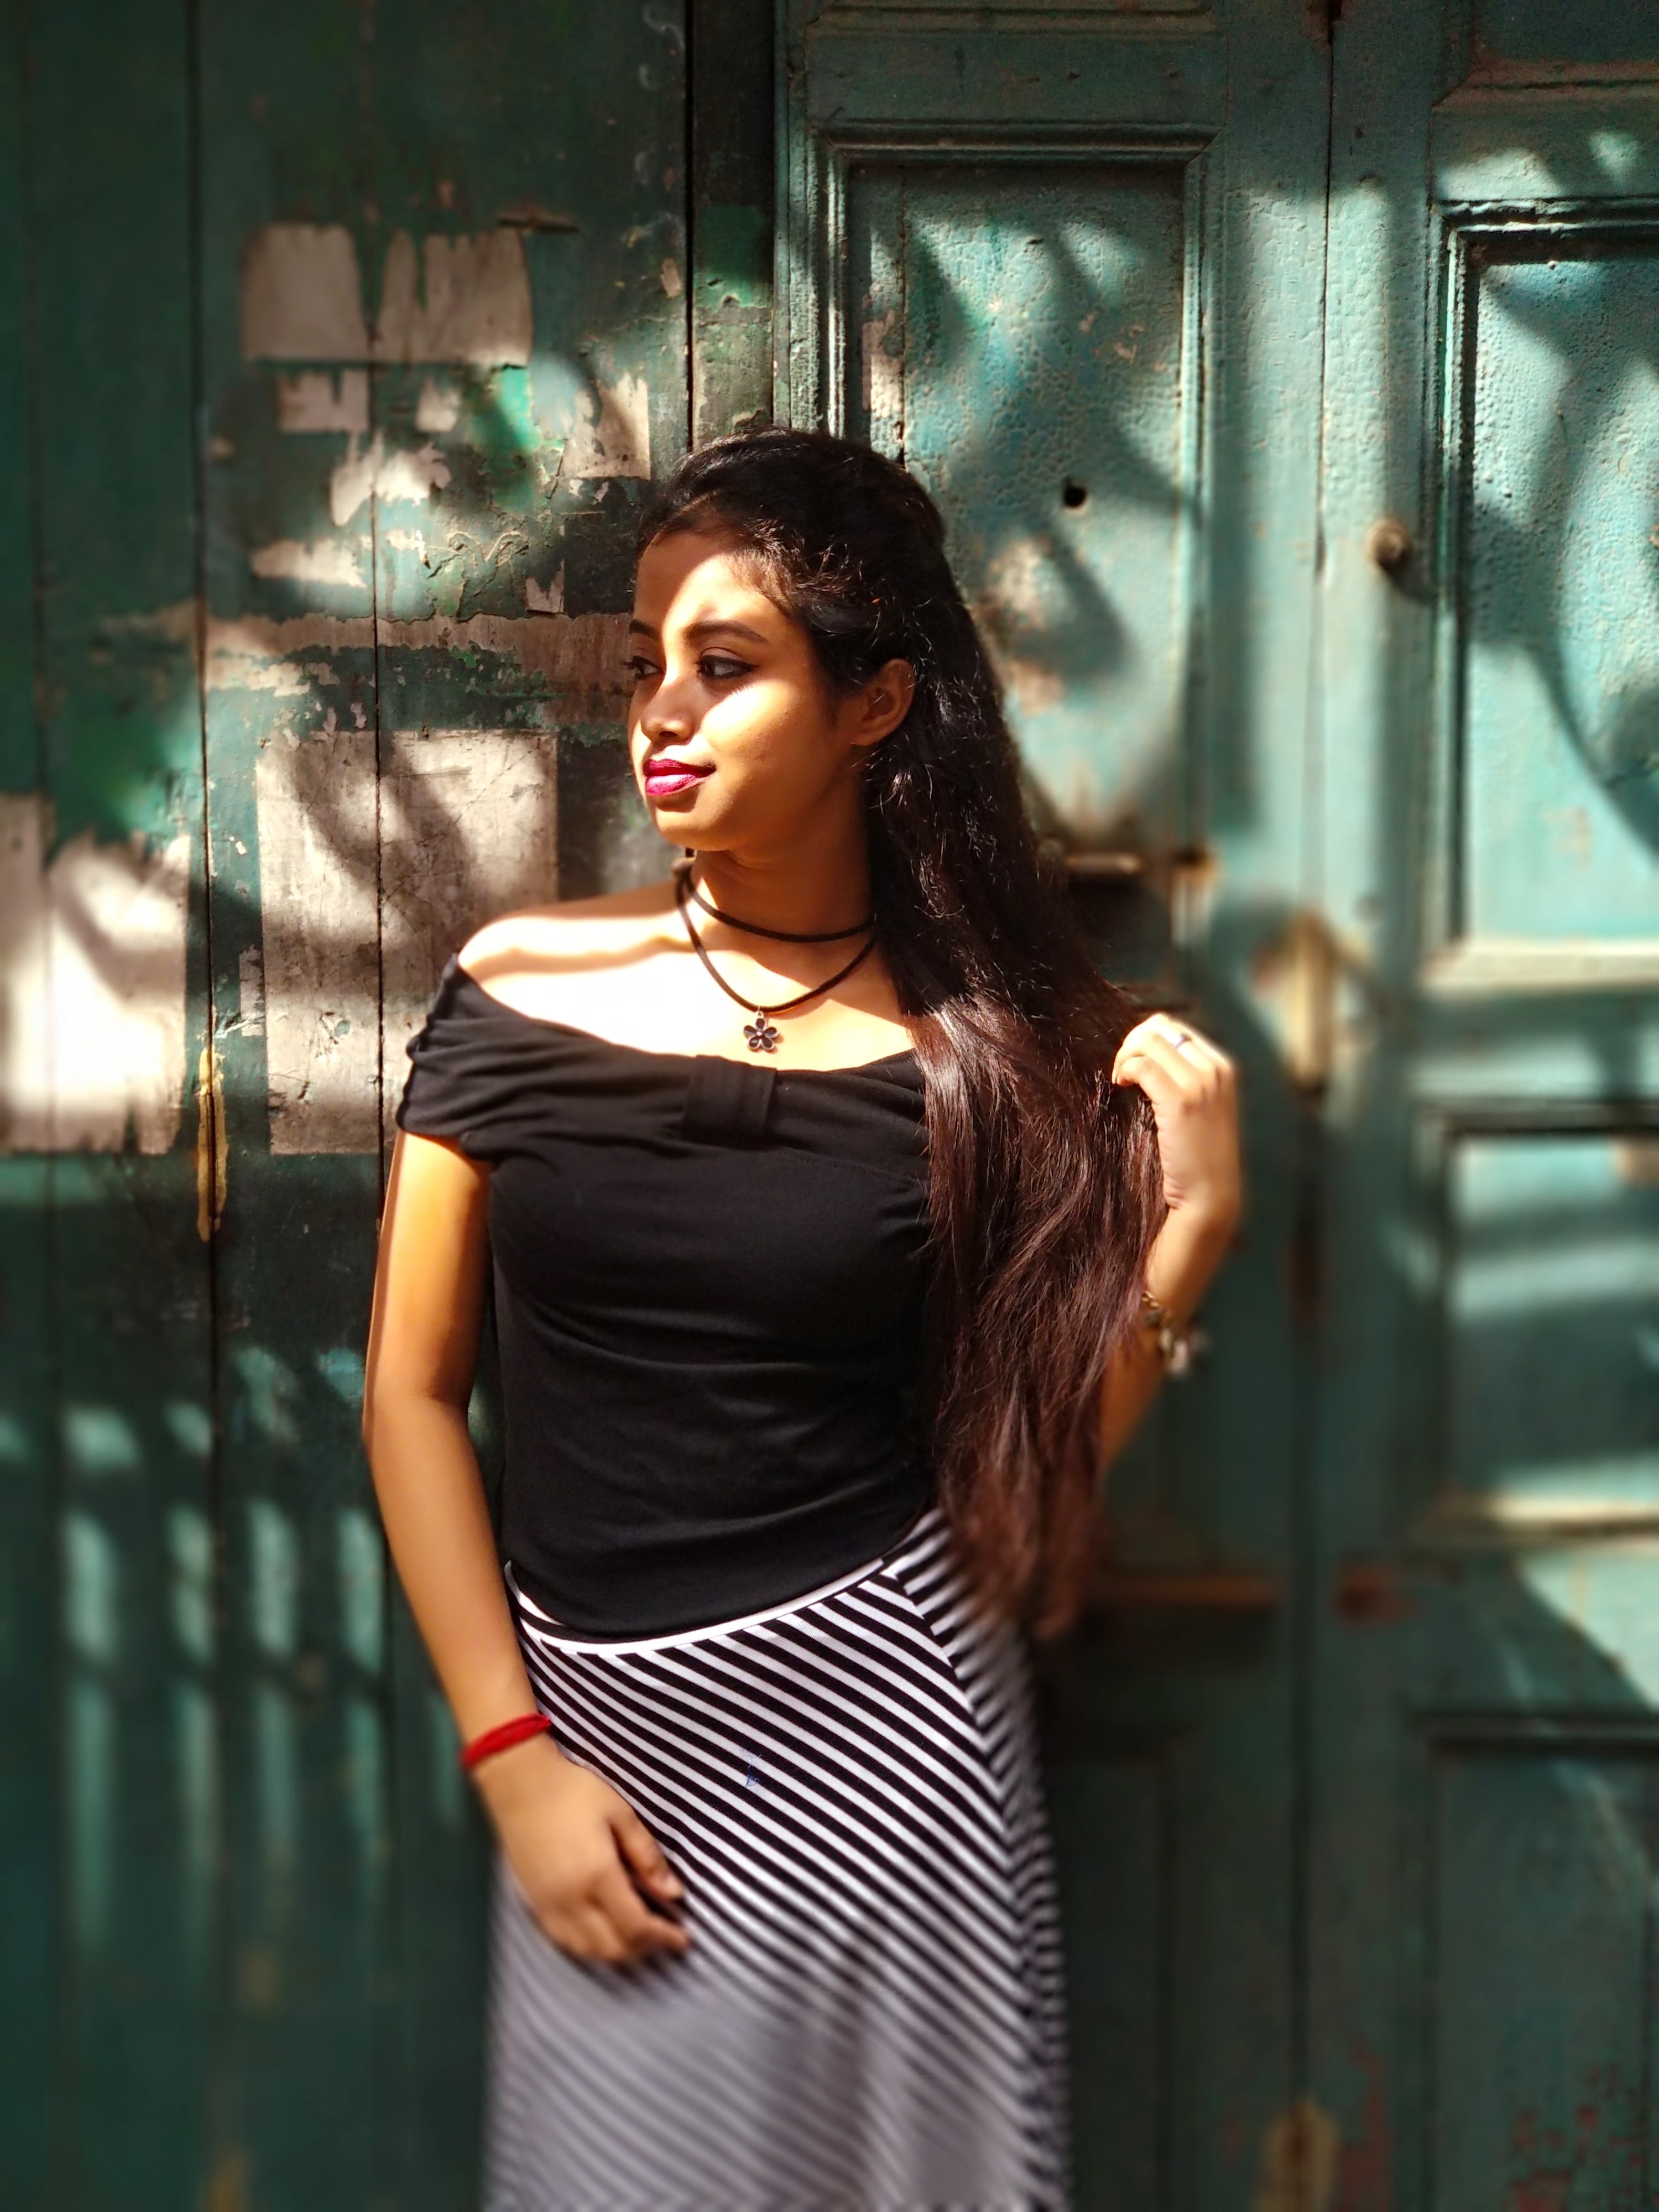
shoulder, beauty, photo shoot, fashion, dress, photography, model, long hair, fashion design, smile, flash photography